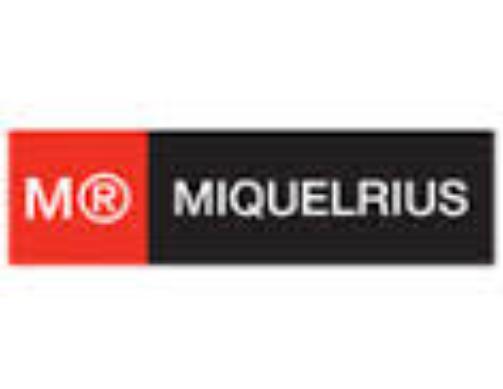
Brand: miquelrius-1
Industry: Necessities